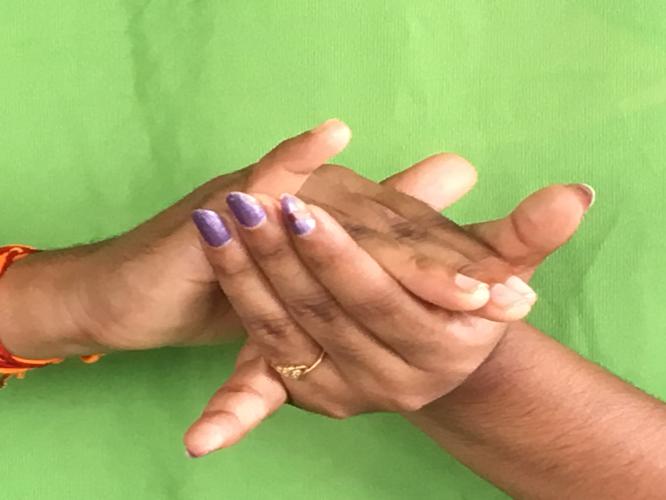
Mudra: Kurma
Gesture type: double_hand